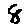
Label: 8